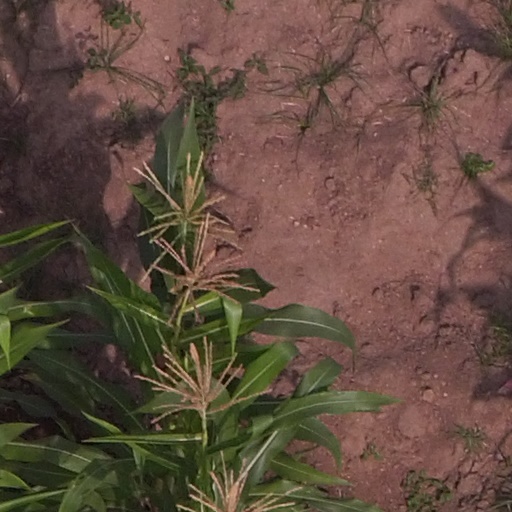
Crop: maize; corn